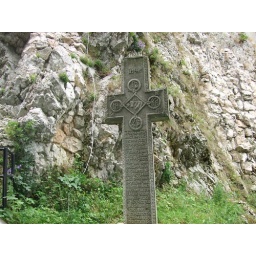
Romanian cross near Bran castle